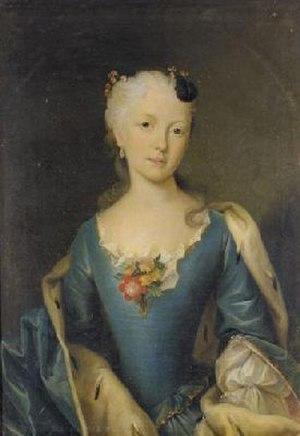
Sophie Antoinette de Brunswick-Wolfenbüttel est le dixième de dix-sept enfants de Ferdinand-Albert II de Brunswick-Wolfenbüttel et d'Antoinette de Brunswick-Wolfenbüttel.